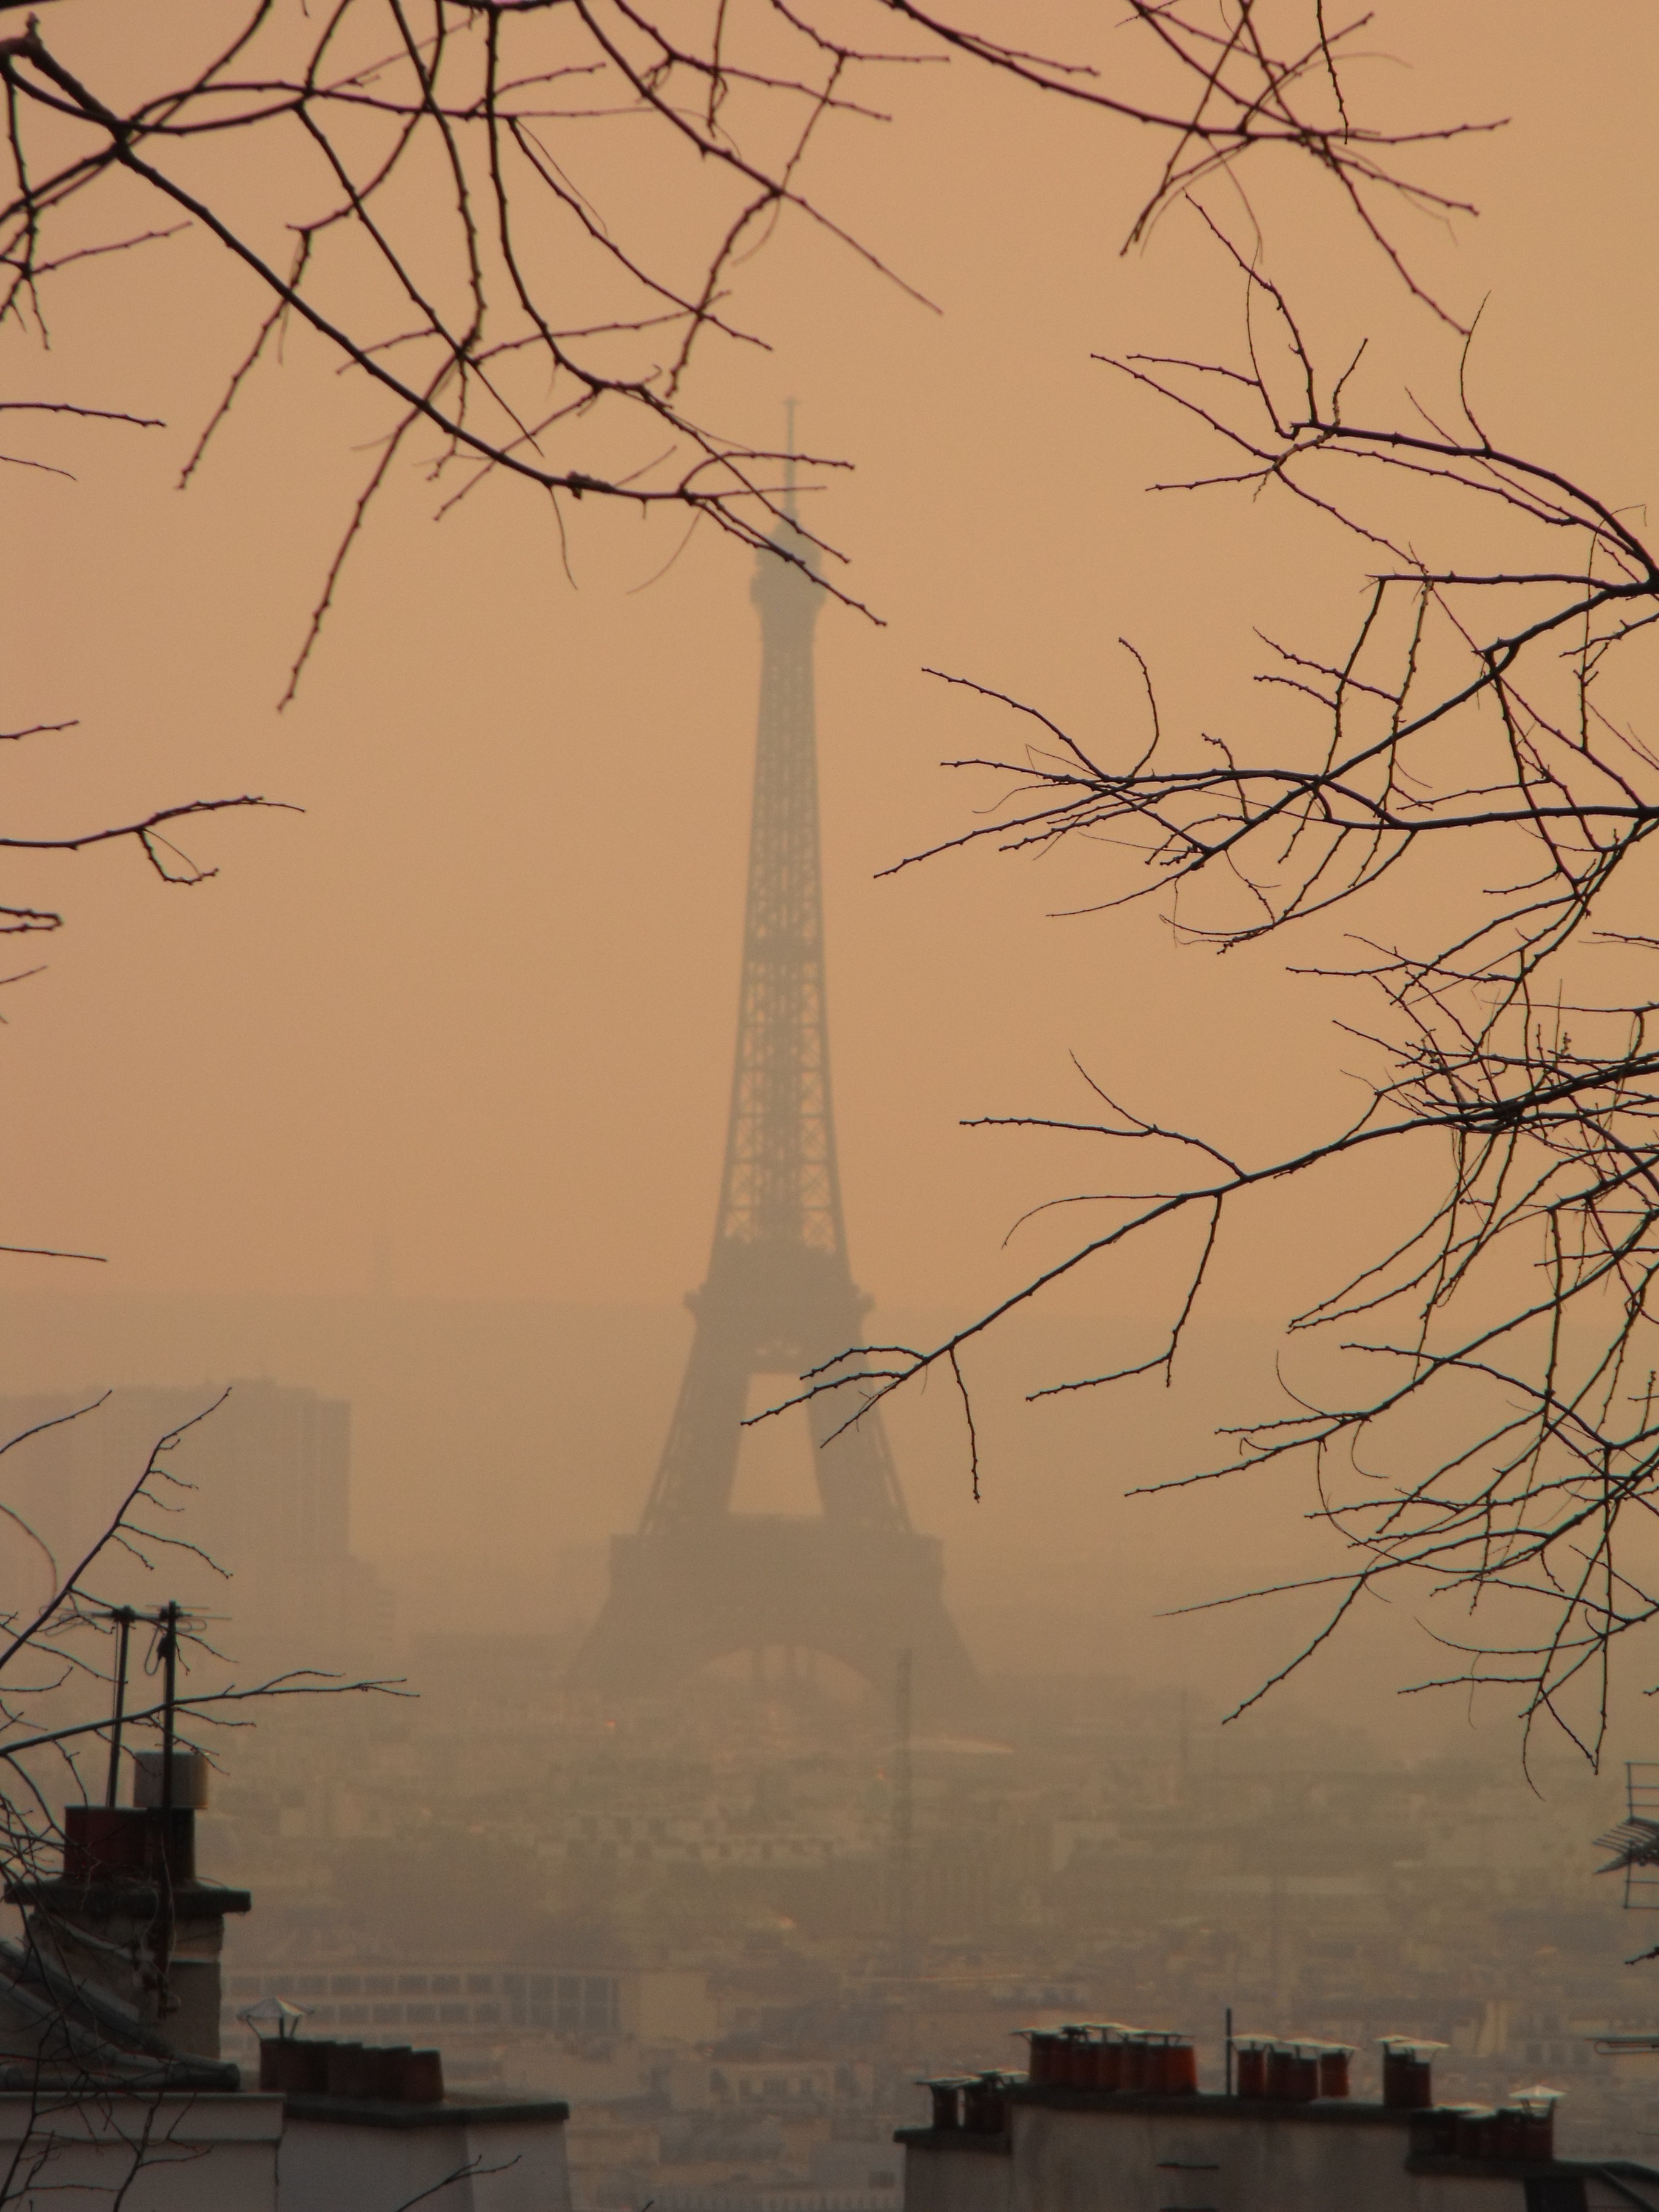
fog, mist, morning, dawn, eiffel tower, paris, tower, haze, tourism, tour, smog, atmospheric phenomenon